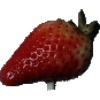
Label: Strawberry 1